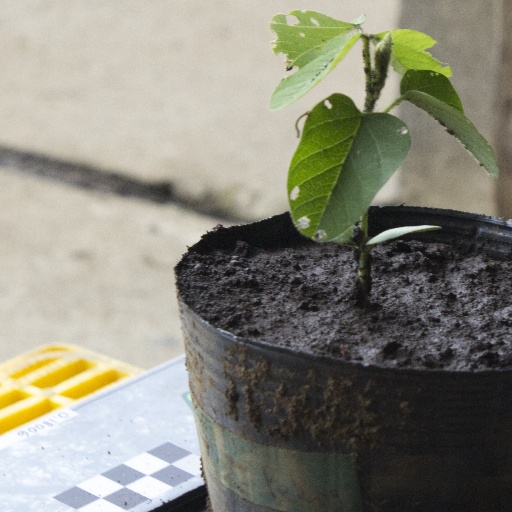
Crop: soybean